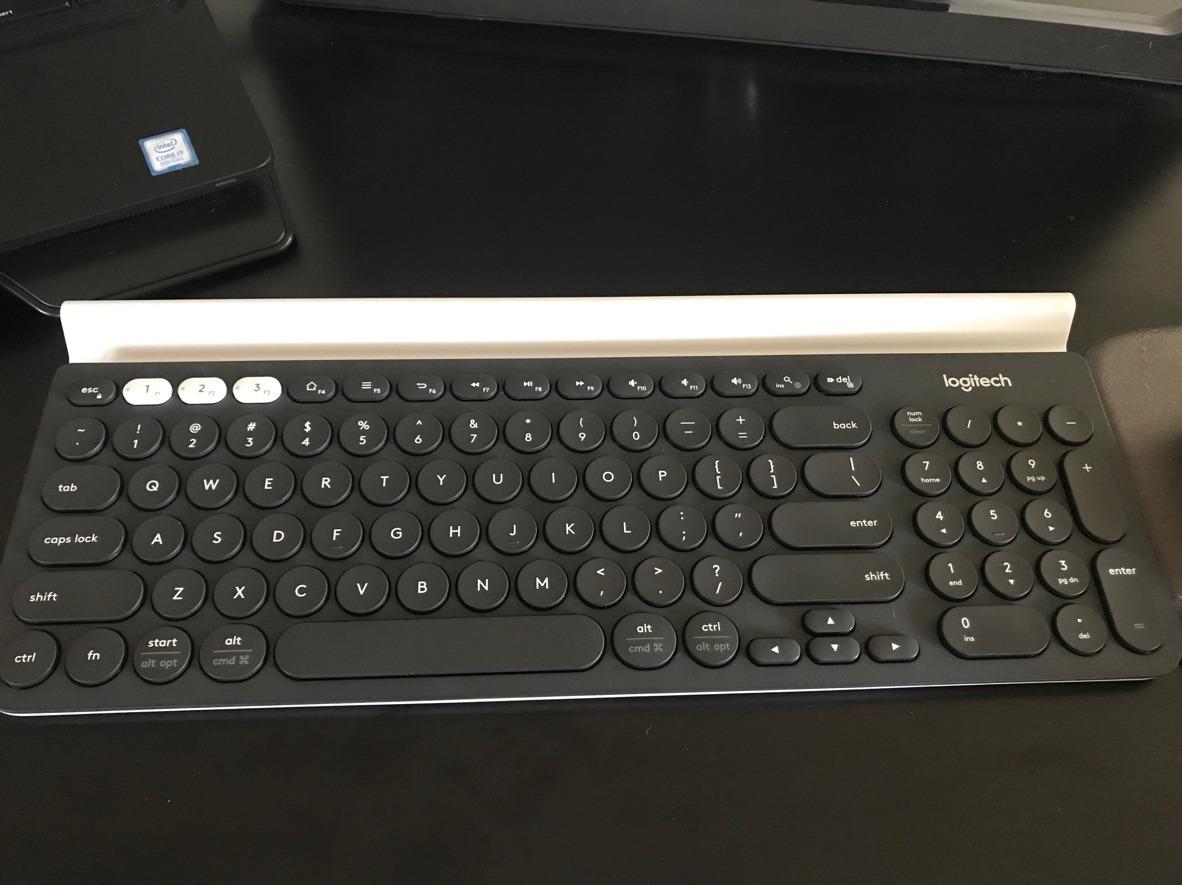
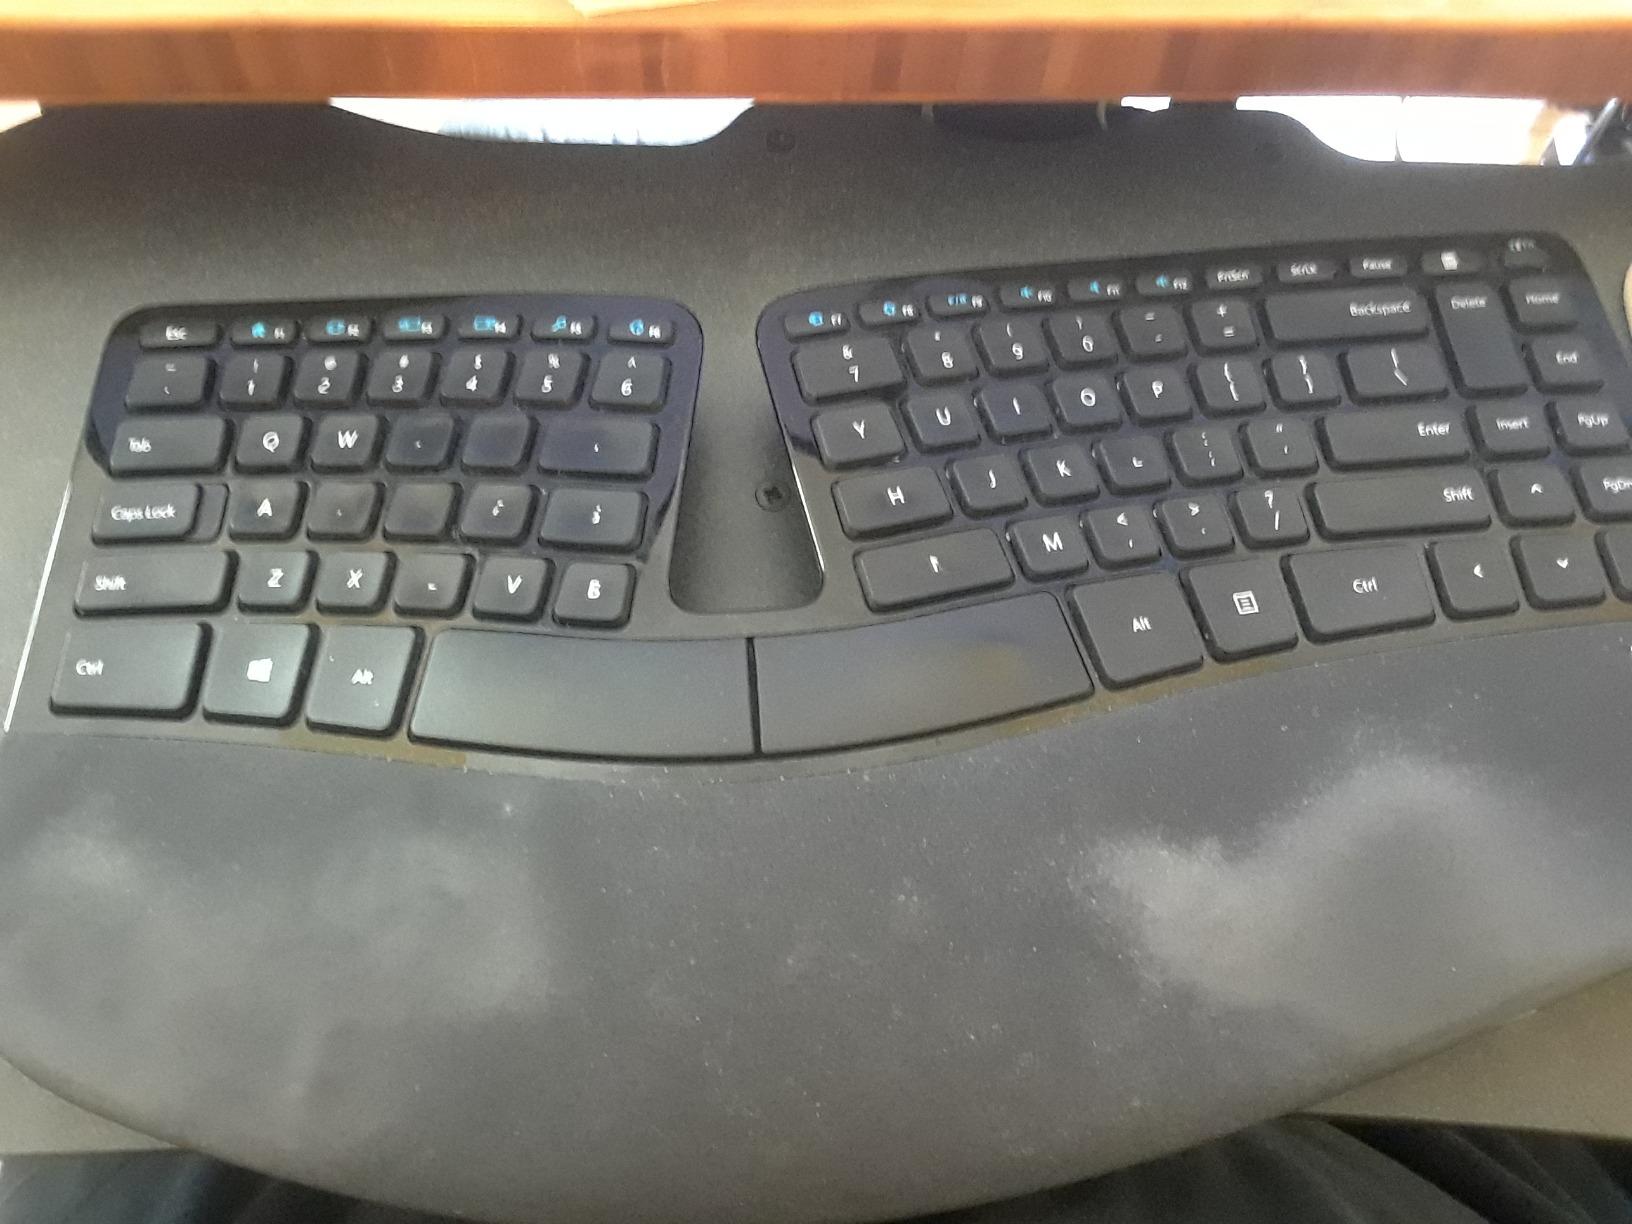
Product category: keyboard
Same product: no